Gendered racism

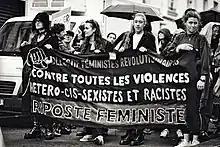
Trans march with banner reading "Collective feminist revolutionaries against all hetrocissexist and racist violence" from Paris, 2017

Gendered racism is a form of oppression that occurs due to race and gender. It is perpetuated due to the prevalence of perceptions, stereotypes, and images of certain groups. Racism functions as a way to distinguish races as inferior or superior to one another. "Sexism" is defined as prejudice, stereotyping, or discrimination on the basis of sex. Gendered racism differs in that it pertains specifically to racial and ethnic understandings of masculinity and femininity, as well as along gendered forms of race and ethnic discrimination.